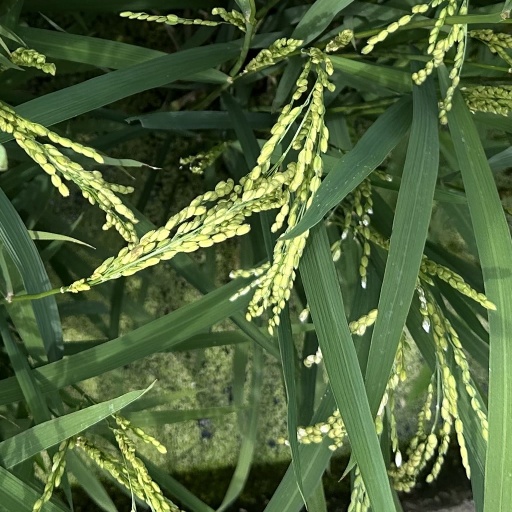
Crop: rice